Bong Joon Ho

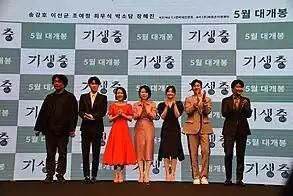

Bong's first English-language film, "Snowpiercer", was released in 2013. It is based on the graphic novel "Le Transperceneige" (1982) by Jacques Lob and Jean-Marc Rochette, and set largely on a futuristic train where those on board are separated according to their social status. The film premiered at Times Square on July 29, 2013, in Seoul, South Korea, before screening at the Deauville American Film Festival as the closing film on September 7, 2013, the Berlin International Film Festival as part of Berlin's Forum Sidebar on February 7, 2014, opening the LA Film Festival on June 11, 2014, and the Edinburgh International Film Festival on June 22, 2014. Upon release in cinemas, "Snowpiercer" was met with near-universal praise and strong ticket sales, both in South Korea and abroad. On the film review aggregator website Rotten Tomatoes, the film has an approval rating of 94% based on 253 reviews, with a weighted average of 8.10/10. The site's critical consensus reads: ""Snowpiercer" offers an audaciously ambitious action spectacular for filmgoers numb to effects-driven blockbusters." On Metacritic, the film has a score of 84 out of 100, based on 38 critics, indicating "universal acclaim". As of April 2014, it is the tenth highest-grossing domestic film in South Korea, with 9,350,141 admissions. The film also holds the domestic record for the fastest movie (domestic and foreign) to reach four million admissions, which it achieved in its fifth day after the premiere, and another record for the highest weekend figure (from Friday to Sunday) for a Korean film, with 2.26 million viewers. In addition to receiving several awards and nominations, "Snowpiercer" appeared on several critics' lists of the ten best films of 2014.